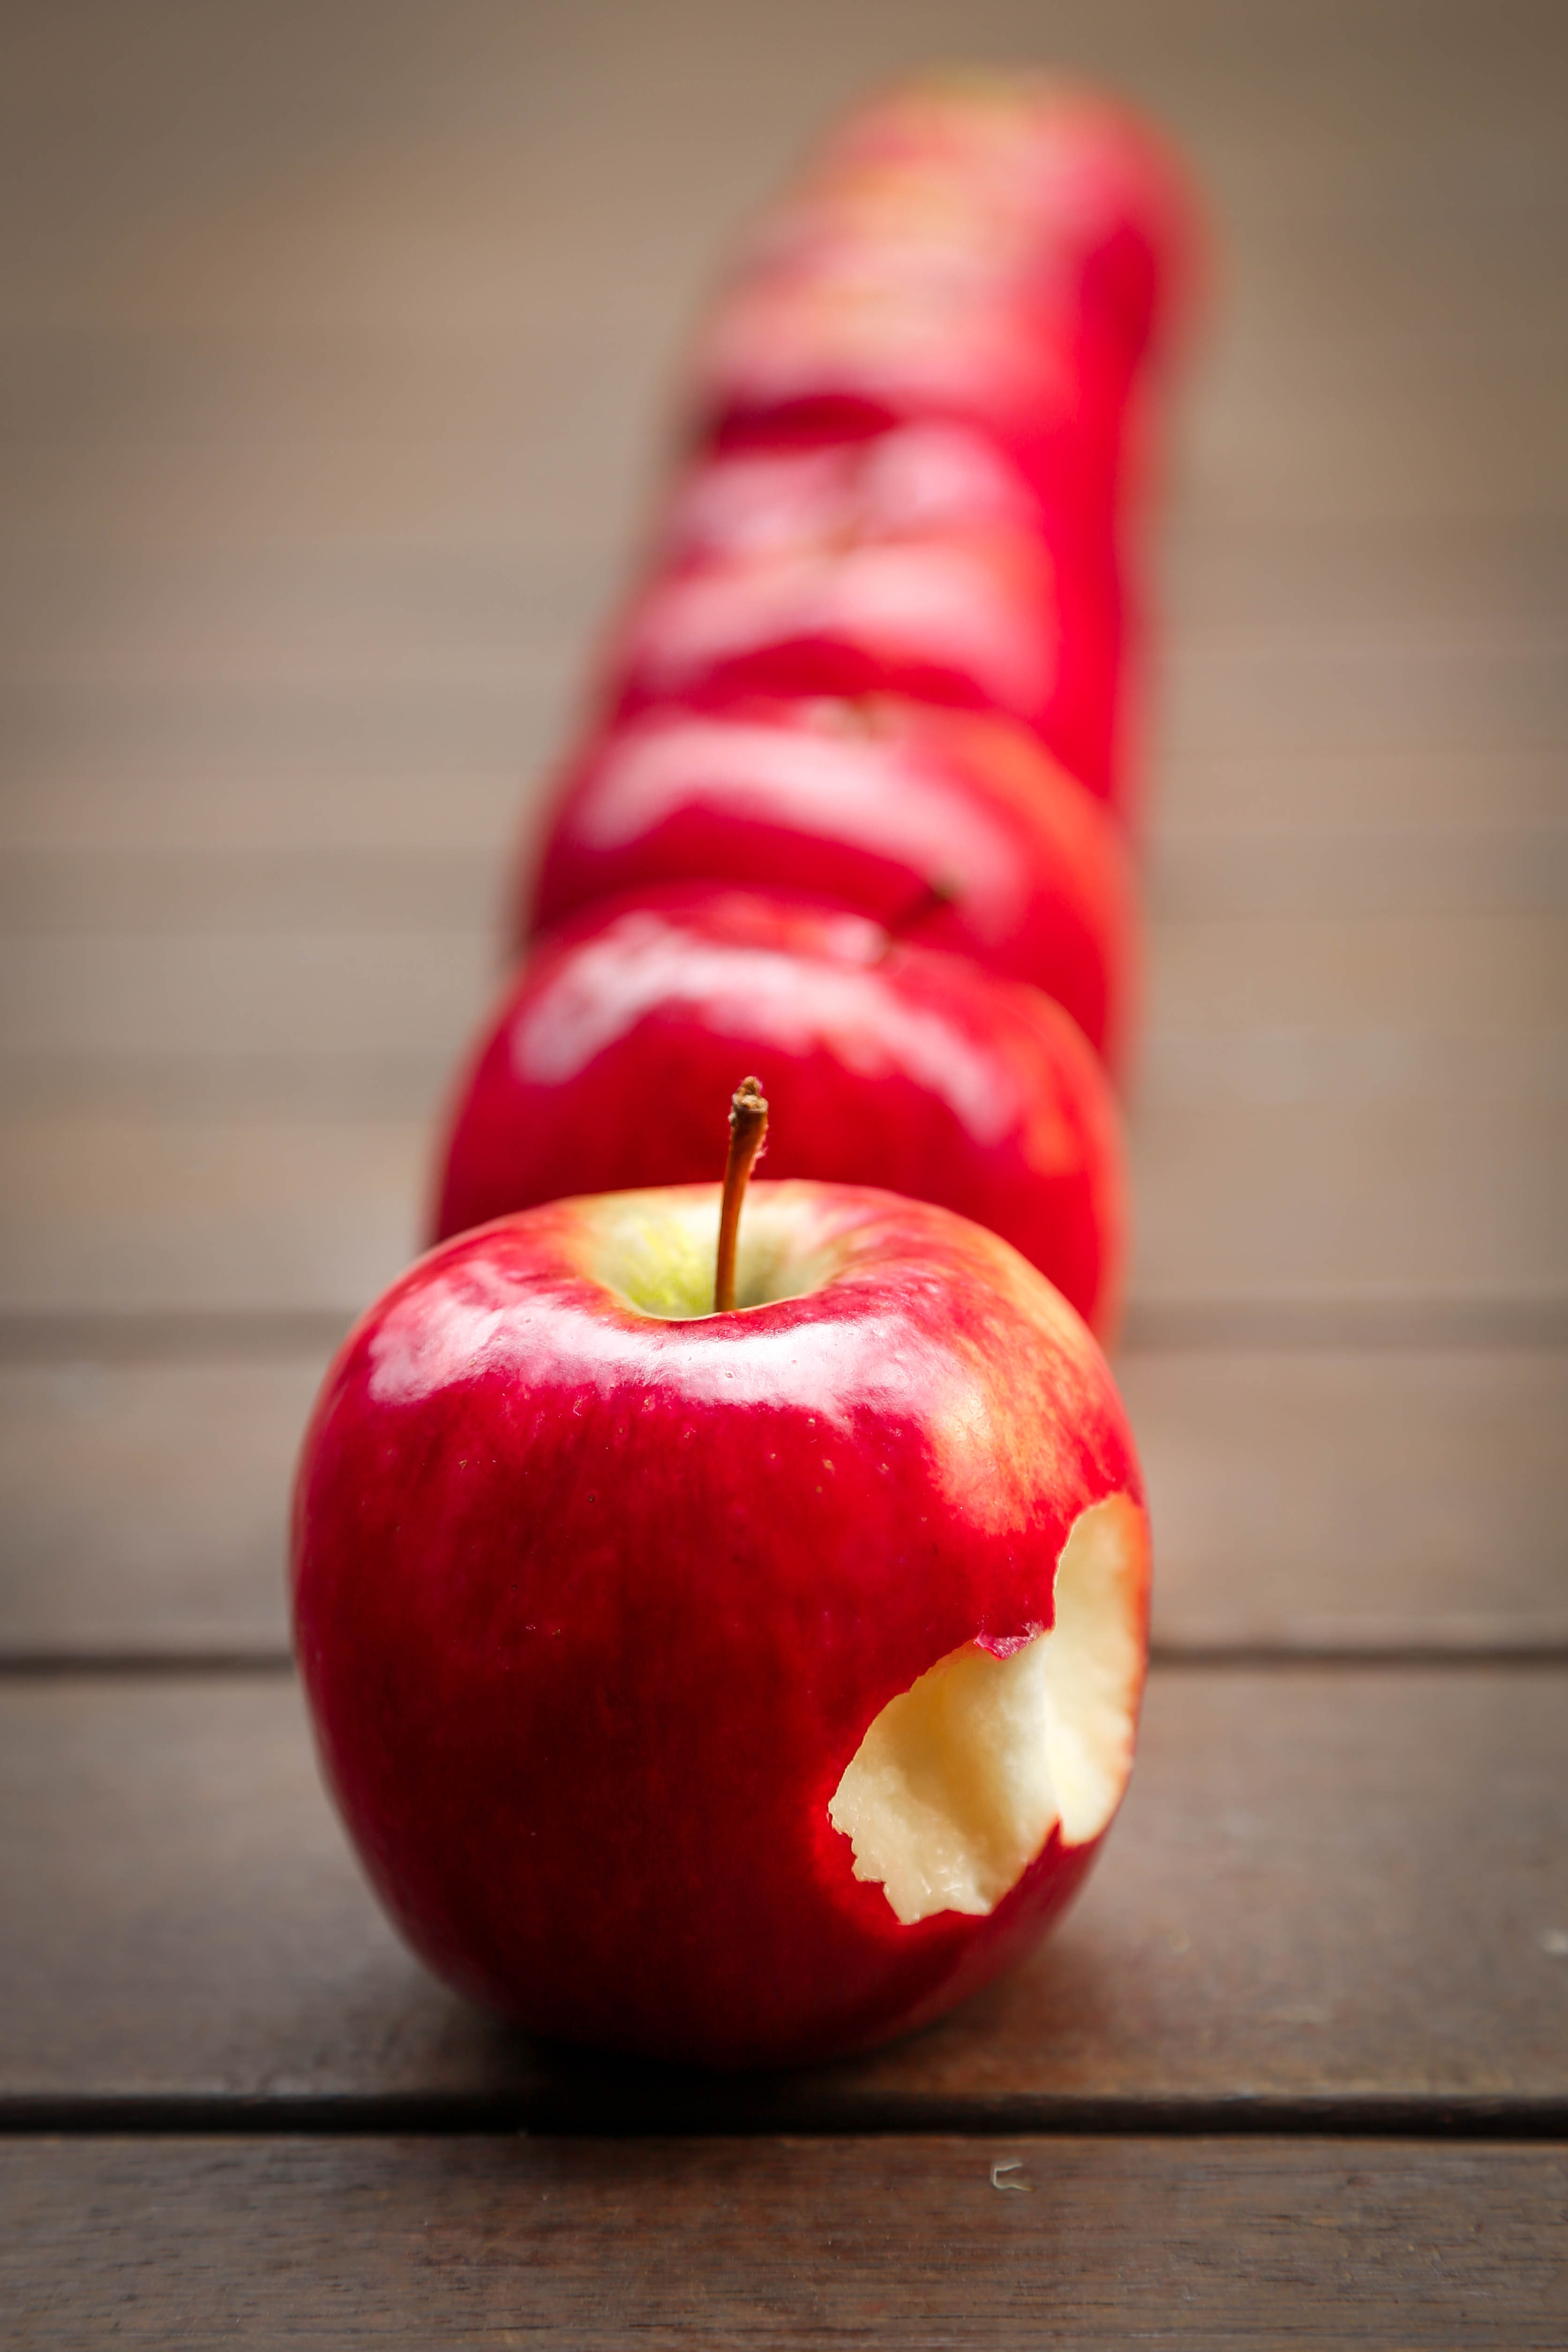
hand, apple, plant, fruit, flower, food, red, produce, vegetable, pink, juicy, lip, close up, apples, sweetness, macro photography, flowering plant, land plant